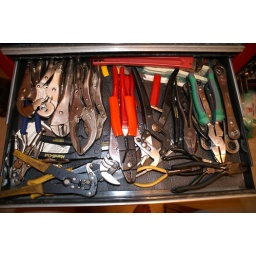
pliers lots and lots of pliers. also some ratcheting box end wrenches that don't fit in the drawer before.